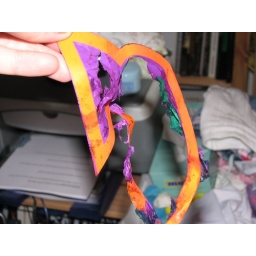
The remnants of a fish that was exquisitely crafted in the difficult medium of tissue, crepe paper and card stock.